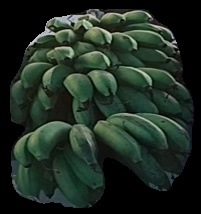
Variety: rasbale
Grade: grade2